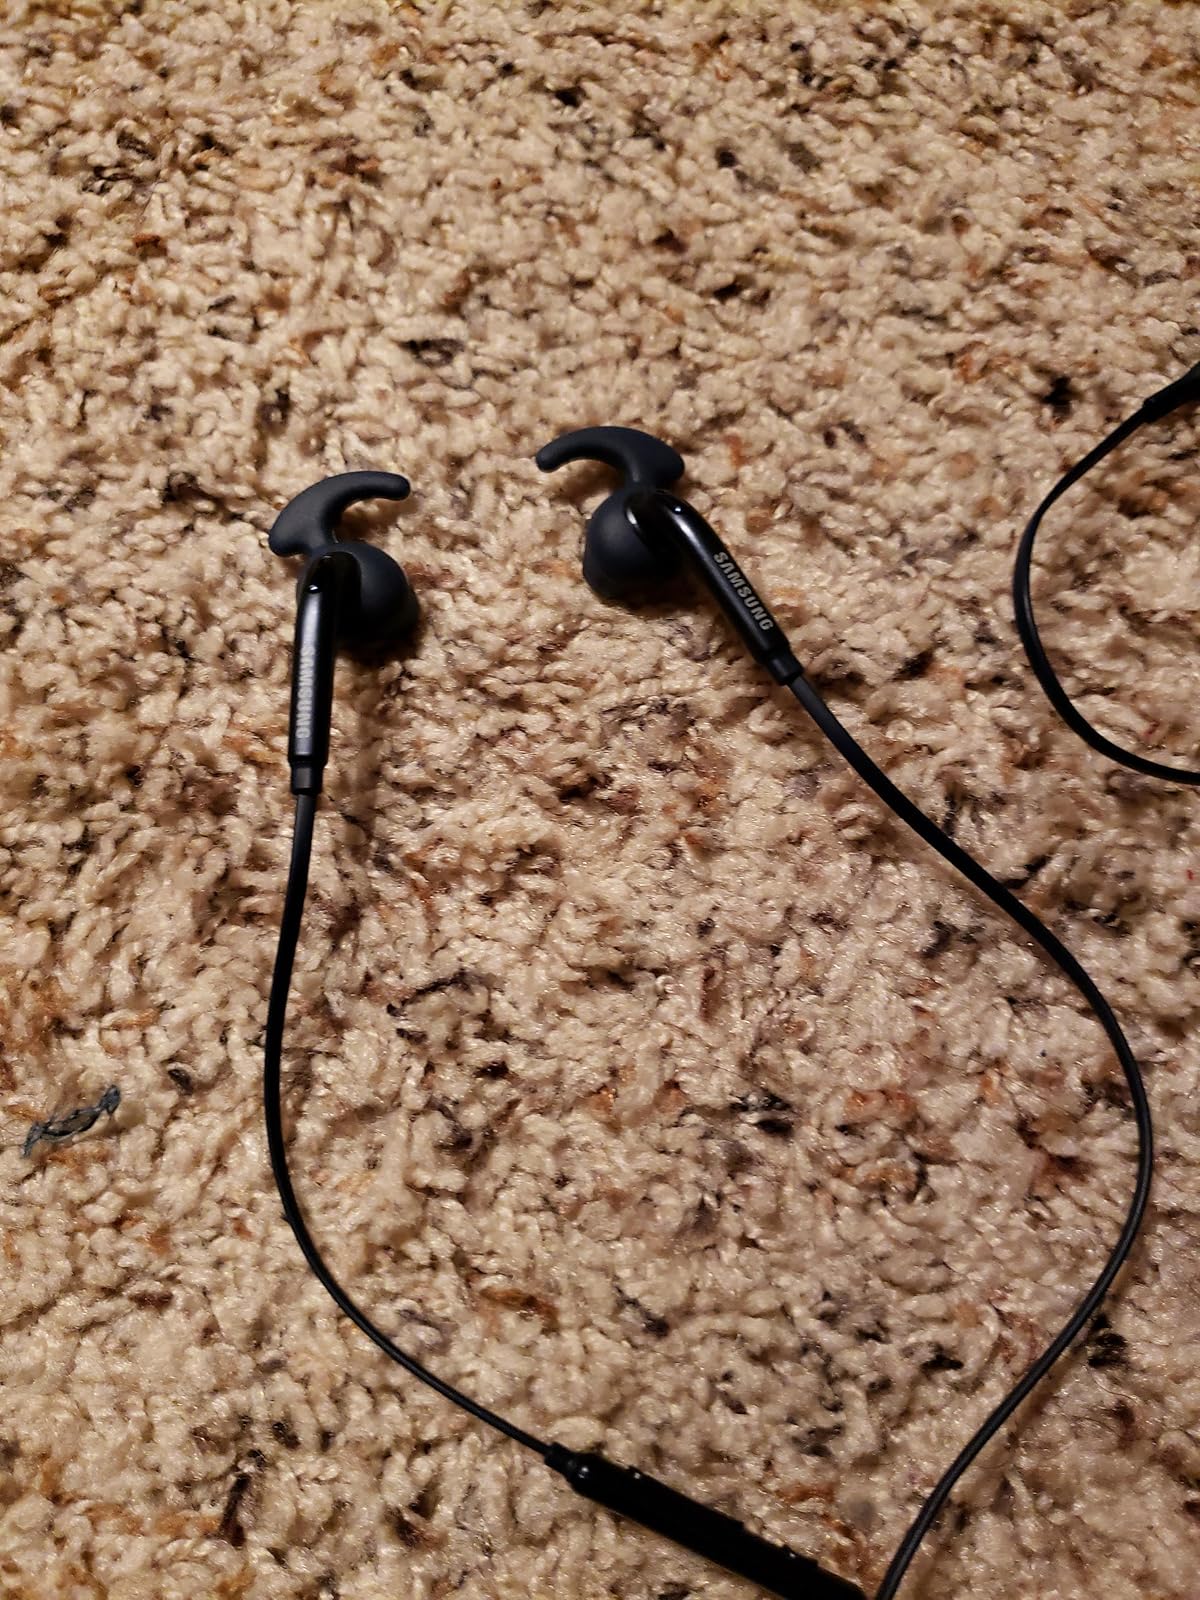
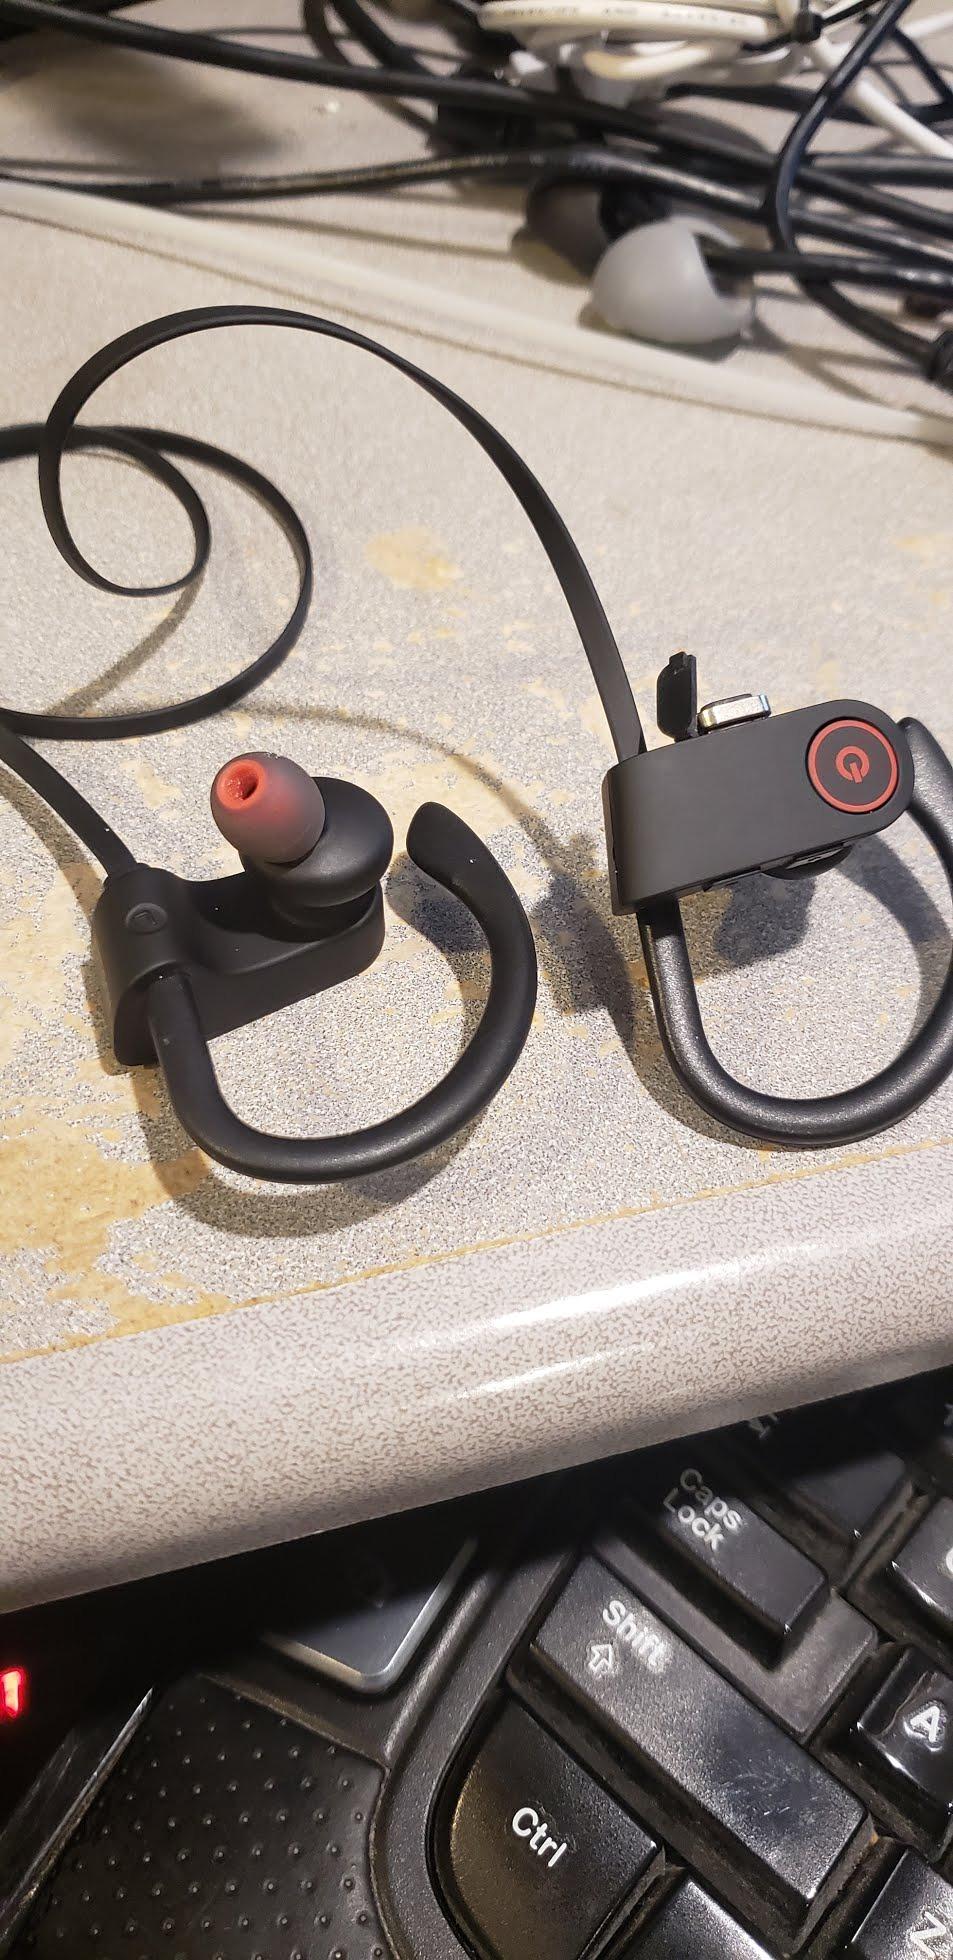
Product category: headphones
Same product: no